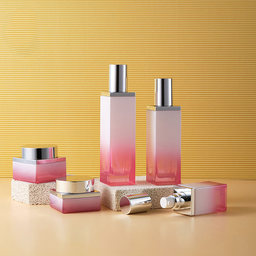
Label: glass